Neue Donau station

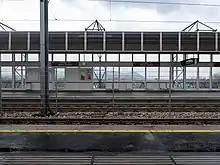
Neue Donau

Neue Donau is a station on of the Vienna U-Bahn. It is located in the Floridsdorf District. It opened in 1996.